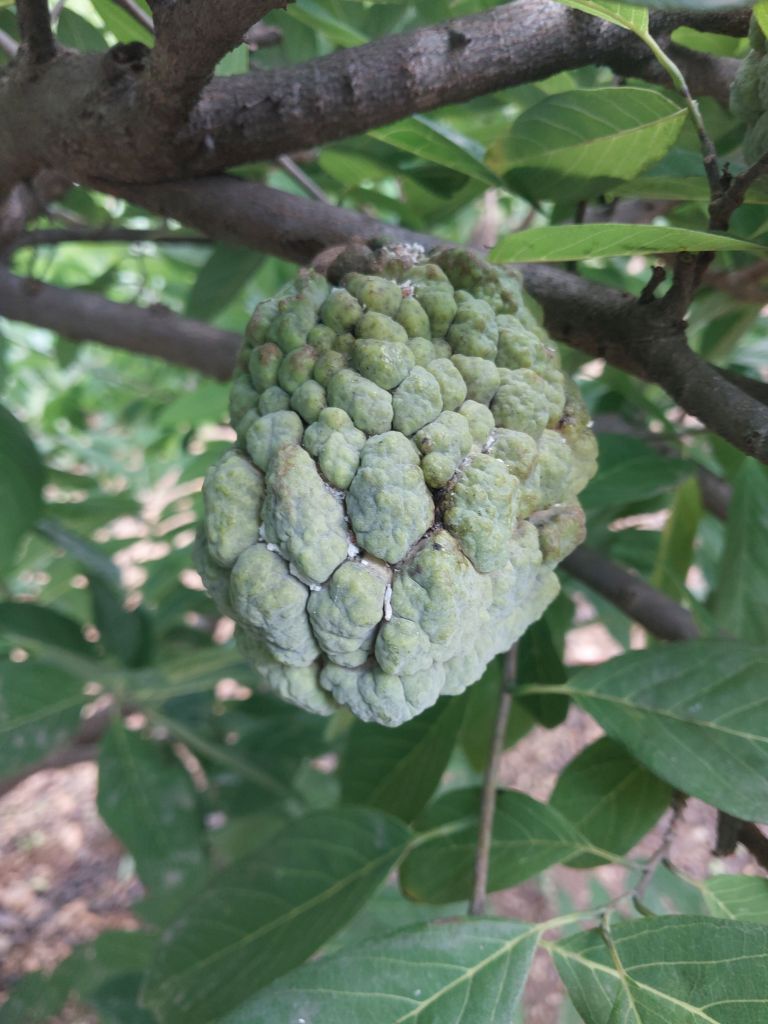
Disease label: Athracnose